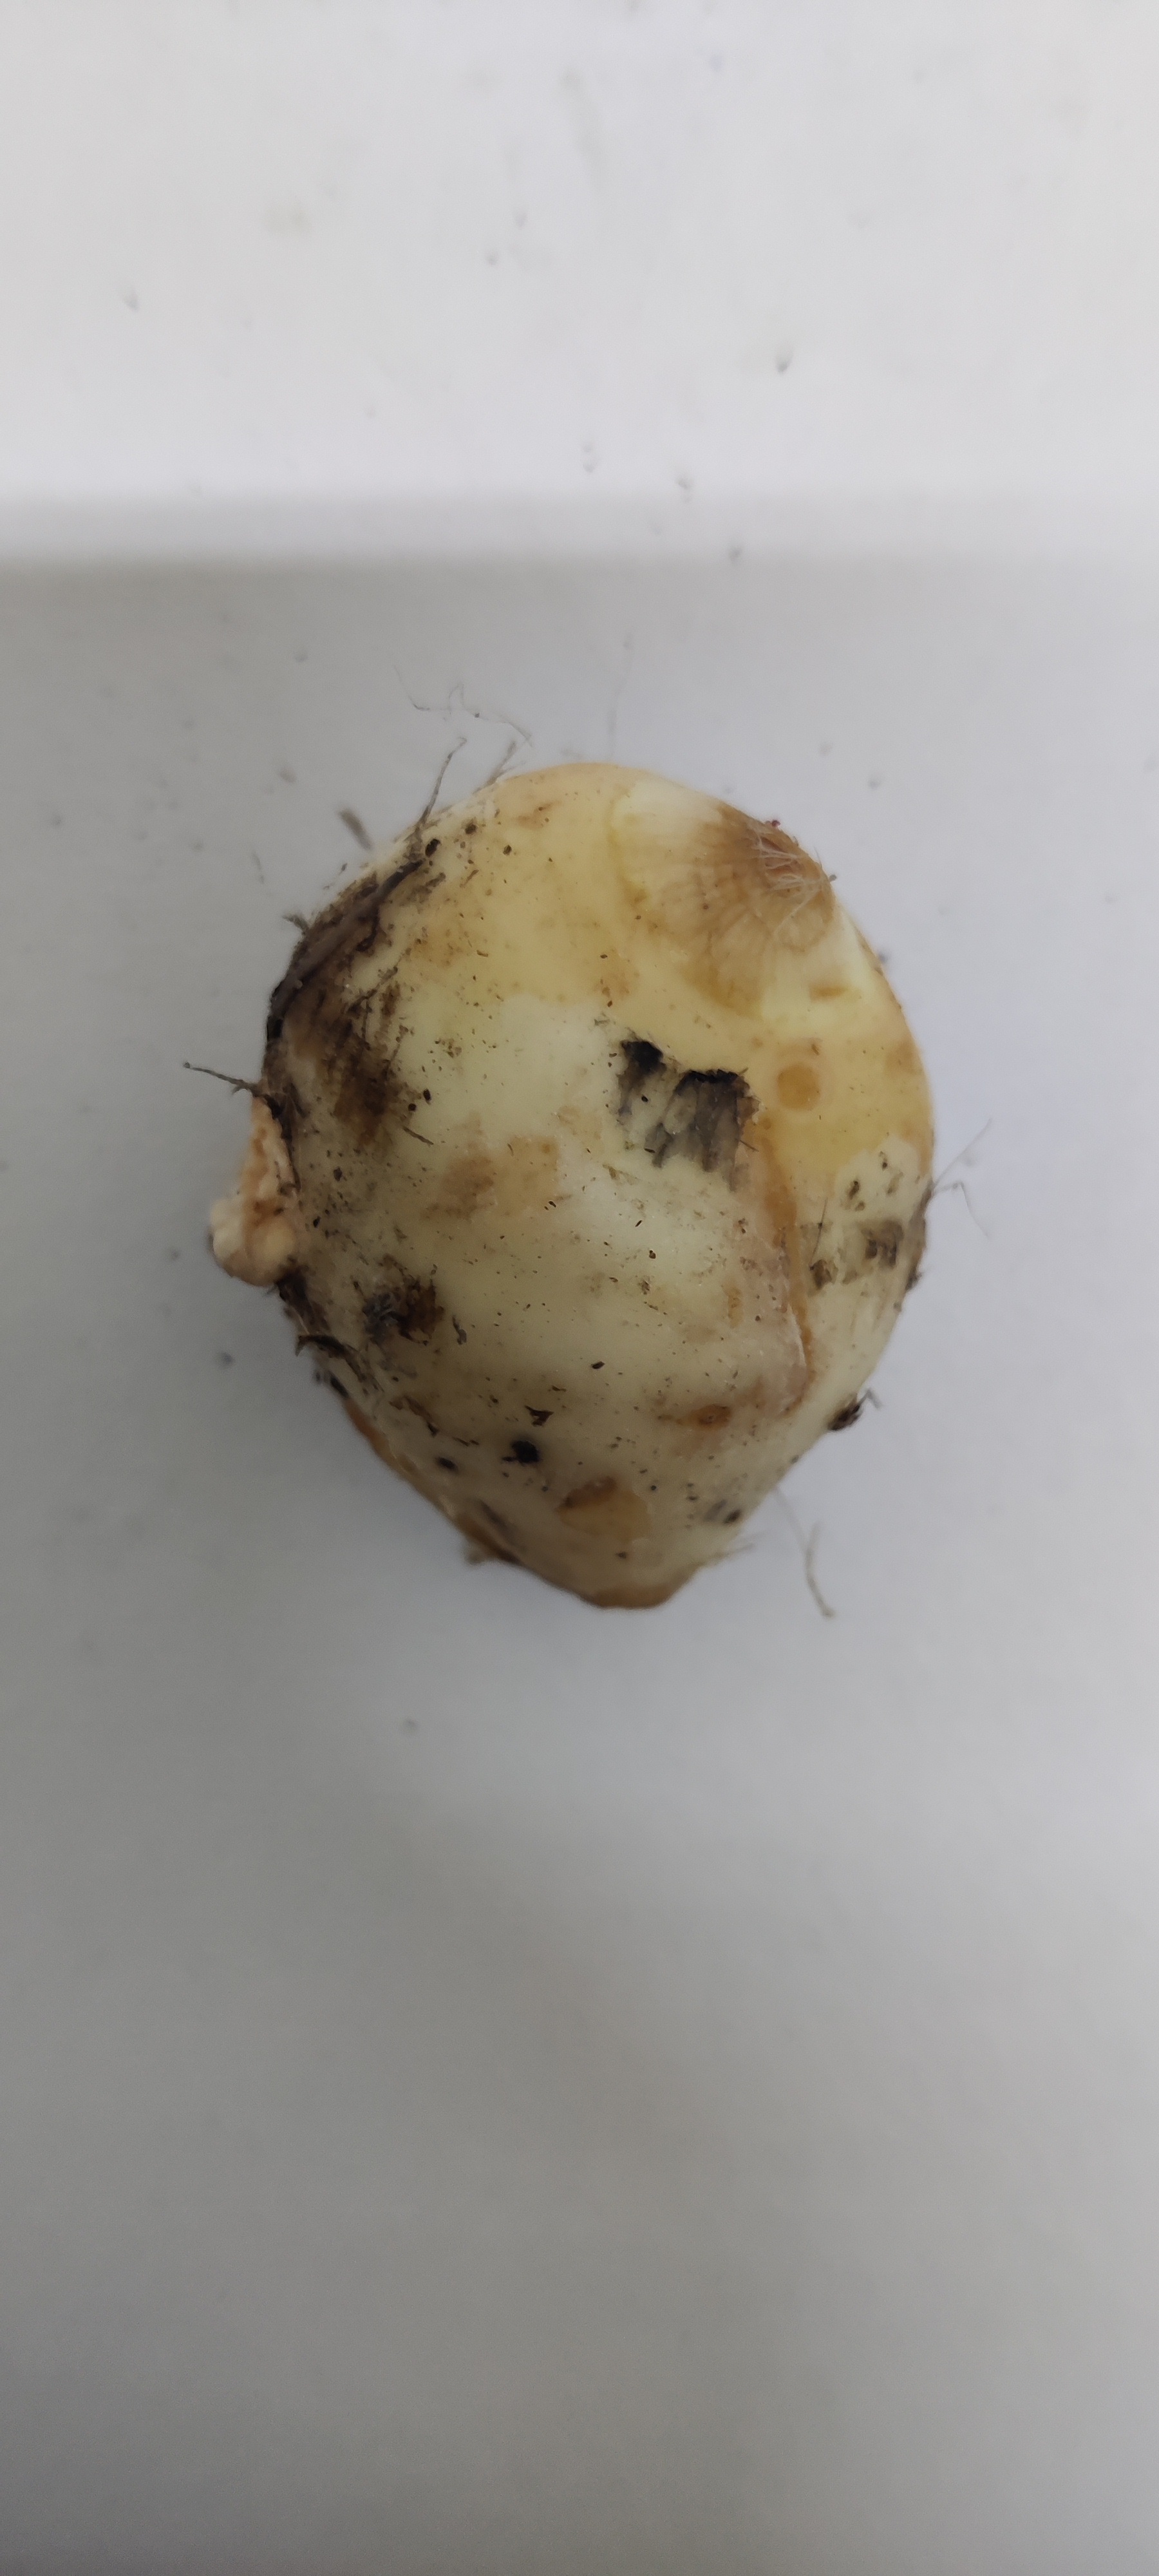
Crop: Taro root
Condition: Fresh